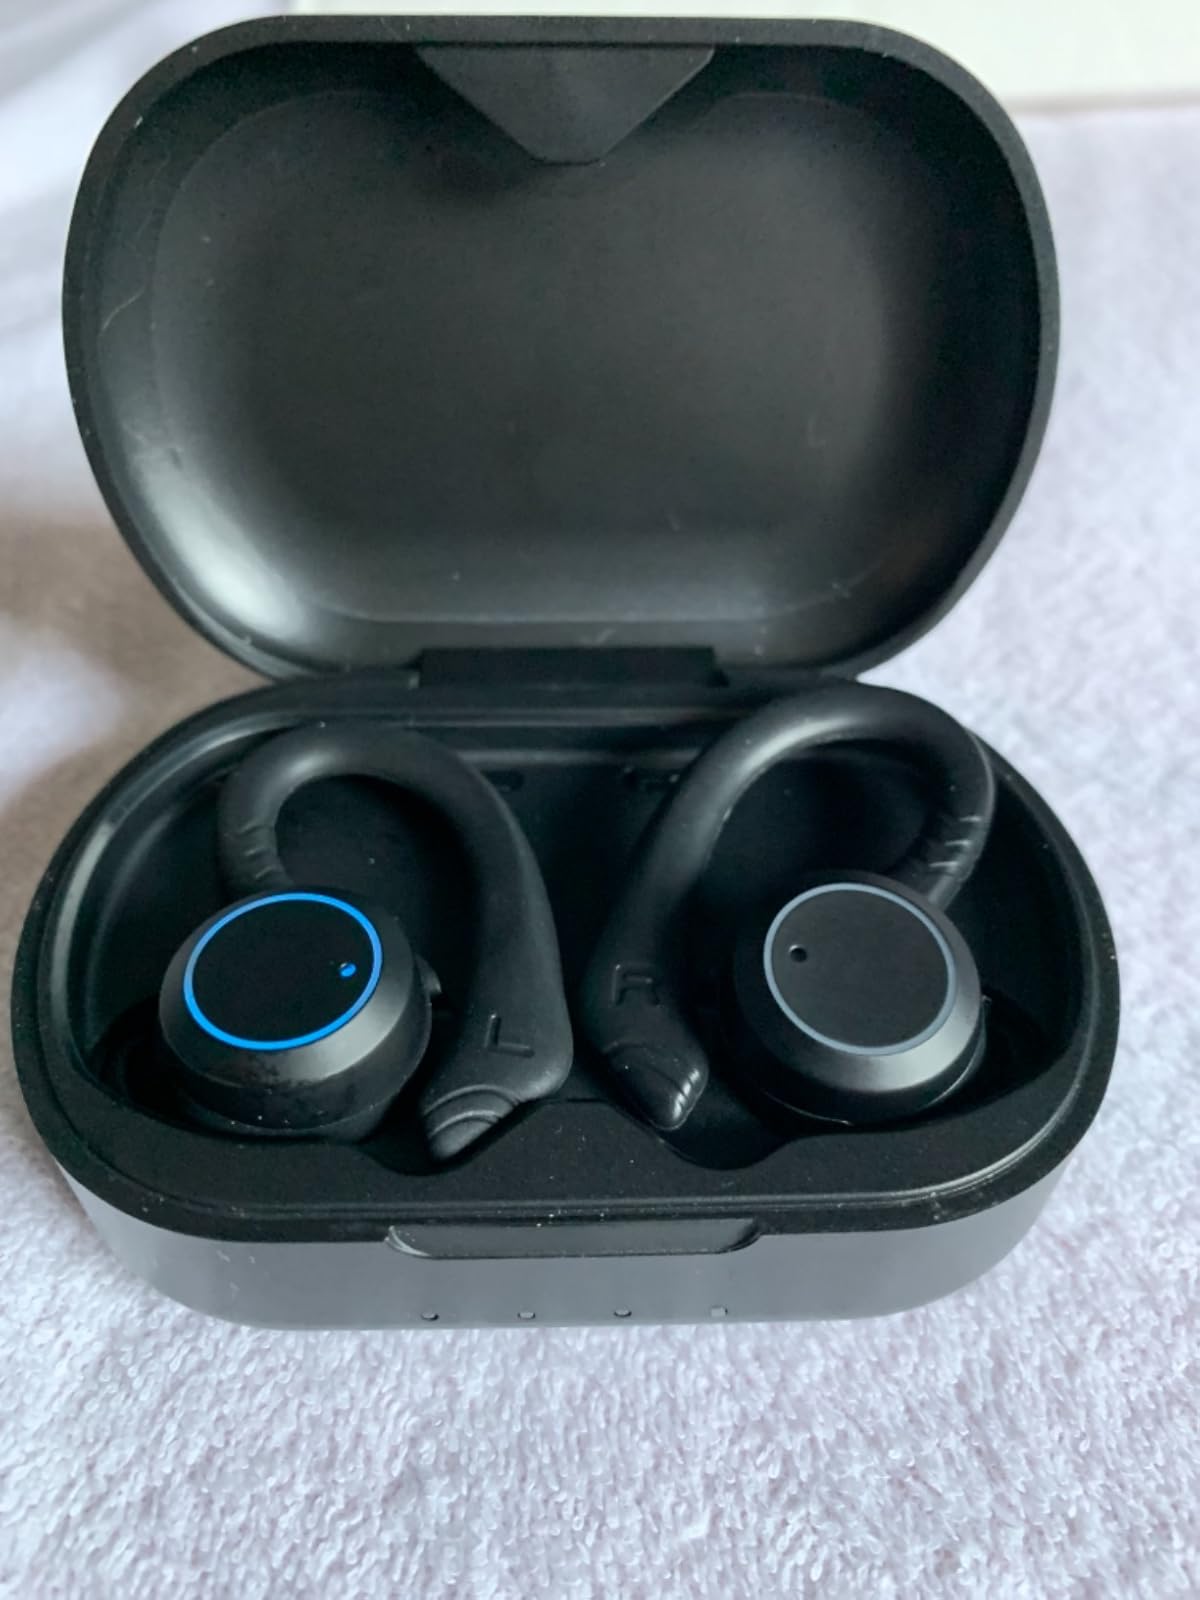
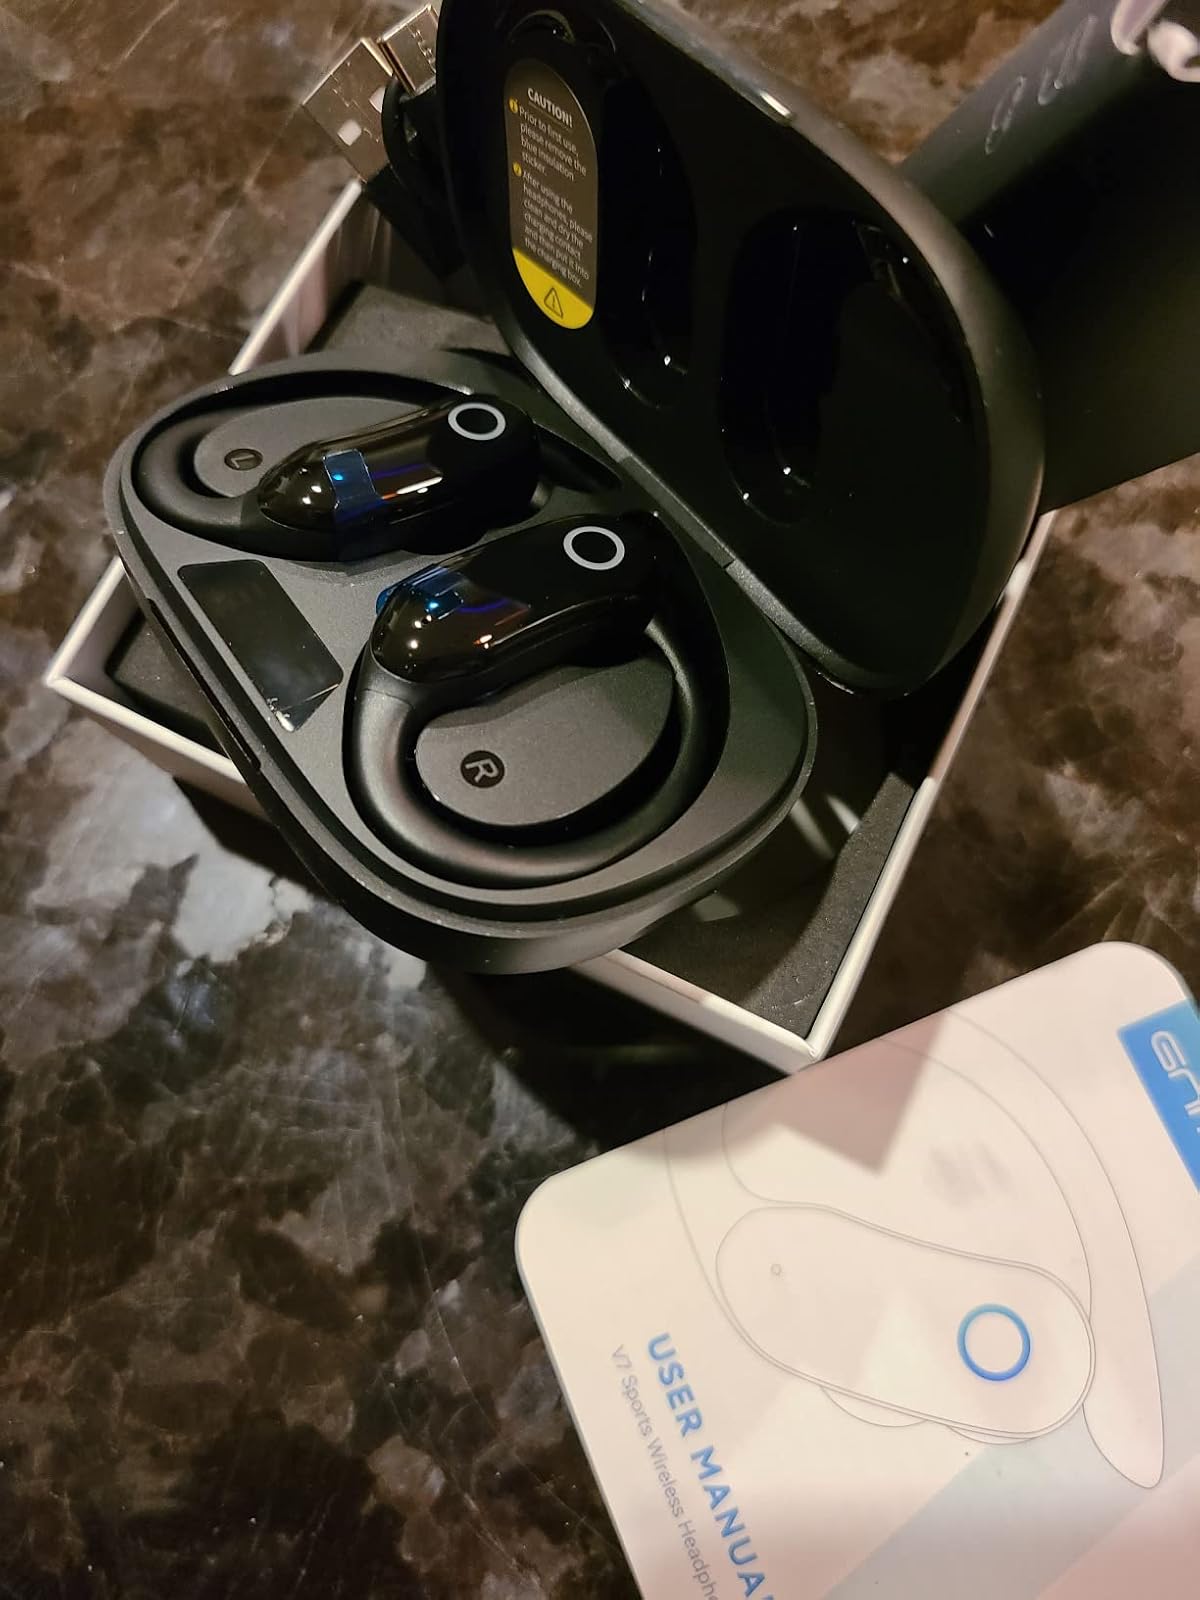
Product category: earbuds
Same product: no